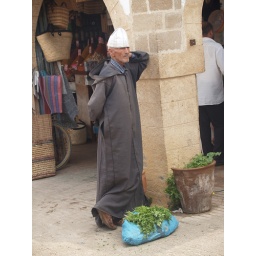
Taken at a fish market in Morocco - 2006